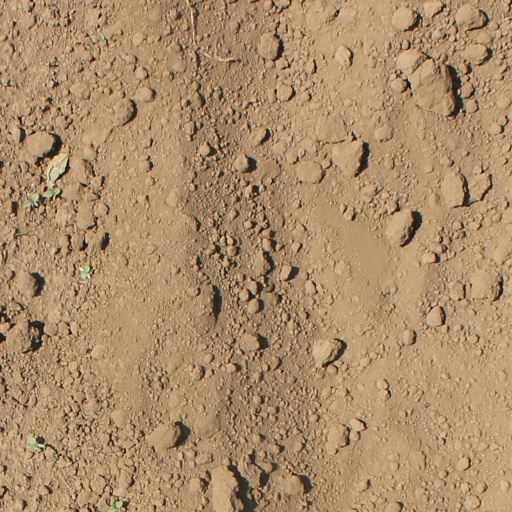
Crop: soybean